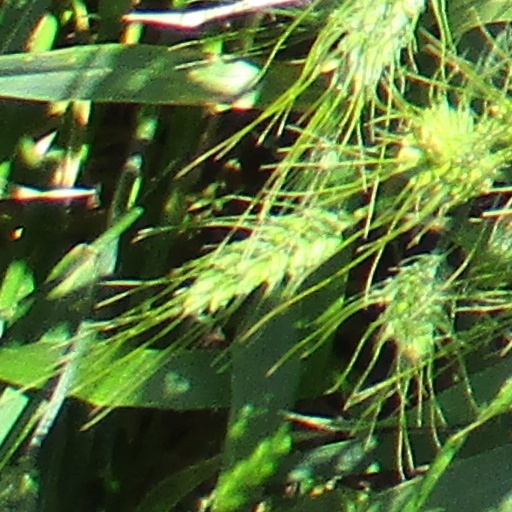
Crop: wheat